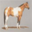
Label: horse